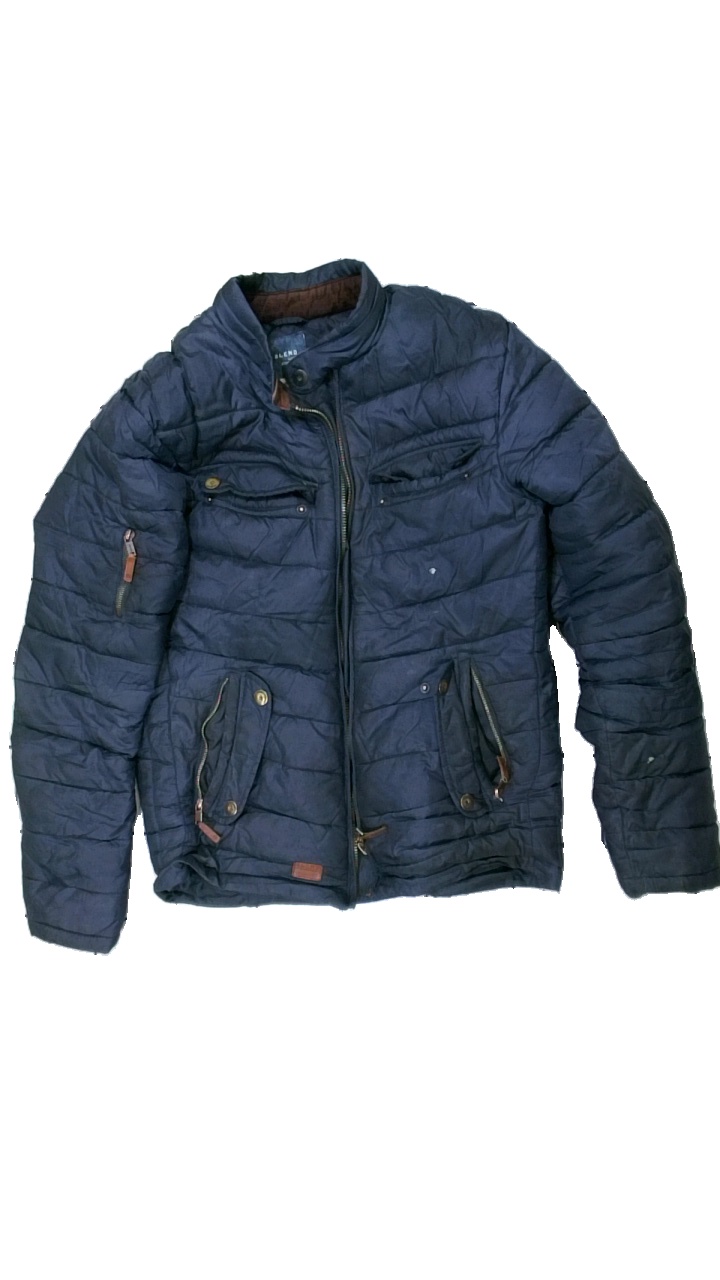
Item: Jacket (Men)
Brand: Blend
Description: jacka
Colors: Blue
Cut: Turtle neck
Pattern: Logo print
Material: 100% nylon
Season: All
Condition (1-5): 1
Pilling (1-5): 3
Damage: hål
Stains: Major
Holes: Major
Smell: Minor
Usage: Export
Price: <50